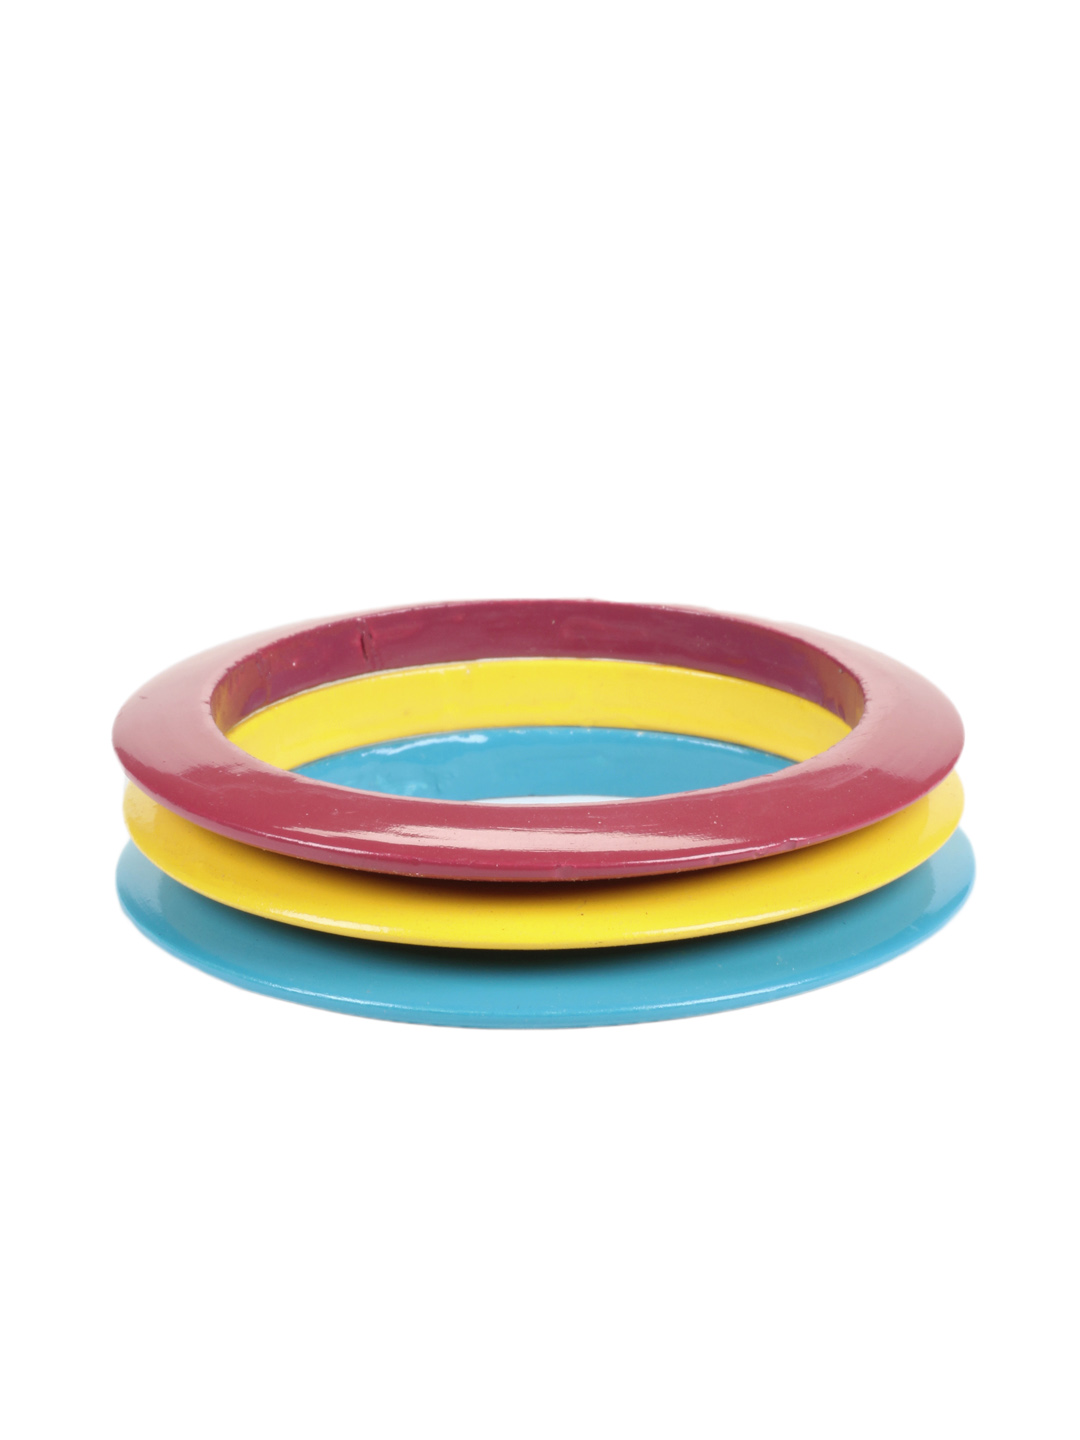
ToniQ Women Multi Coloured Bangles
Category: Accessories / Jewellery / Bangle
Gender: Women
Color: Yellow
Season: Winter 2016
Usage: Casual